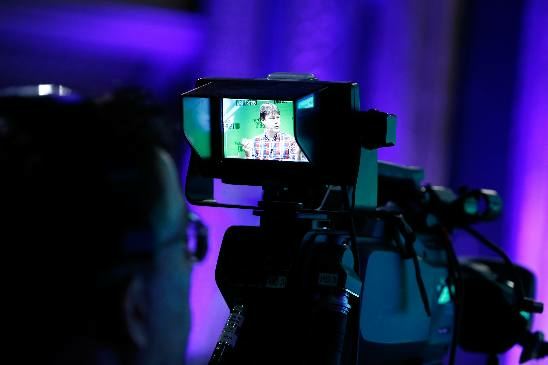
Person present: Yes